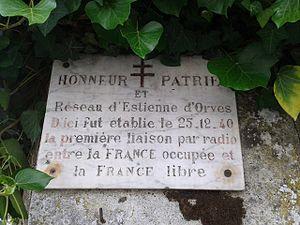
Première communication par Honoré d'Estienne d'Orves entre la France libre et la France occupée
Honoré d’Estienne d’Orves, comte d'Estienne d'Orves, né le 5 juin 1901 à Verrières-le-Buisson et mort le 29 août 1941 au mont Valérien, est un officier de marine français, héros de la Seconde Guerre mondiale, martyr de la Résistance, mort pour la France.